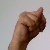
The image shows a hand gesture representing the letter 'N' in Indian Sign Language.